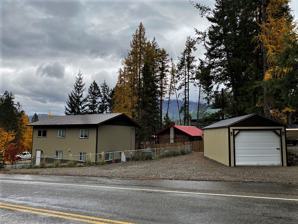
Building: Bayview School II
Country: United States of America
Year built: 1911
United States historic place Bayview School II U.S. National Register of Historic Places Bayview School II This is the tagged location of the former Bayview School, located in the 30000 block of Perimeter Road, f/k/a: Careywood Road. Show map of Idaho Show map of the United States Location Careywood Rd., Bayview, Idaho Coordinates 47°59′2″N 116°33′46″W / 47.98389°N 116.56278°W / 47.98389; -116.56278 Area 0.1 acres (0.040 ha) Built 1911 Architectural style Colonial Revival MPS Kootenai County Rural Schools TR NRHP reference No. 85002090 Added to NRHP September 12, 1985 The Bayview School II in Bayview in Kootenai County, Idaho was a historic school built in 1911.  It was listed on the National Register of Historic Places in 1985. It replaced a 1900-built one-room log schoolhouse which had been Bayview's first schoolhouse.  It is a "large and expressively designed schoolhouse", about 45 by 45 feet (14 m × 14 m) in plan, with an 18 by 36 feet (5.5 m × 11.0 m) gable-roofed wing.  It has elements of Colonial Revival architecture including a truncated hipped roof on the main section. Its location was on the south side of Careywood Road, about 1/2 mile west of Scenic Bay. The school may no longer exist. References